Battle of Namdaemun

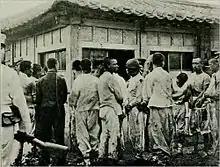
The Imperial Korean Armed Forces being disarmed by the Japanese army at the time of the disbandment.

On August 1, at 8 am, the military dissolution ceremony was held at the Dongdaemun Training Center. However, the soldiers were deceived into believing that they would receive unarmed combat training at the training center. Under the leadership of unit commanders and Japanese officers, they were gathered at the training center unarmed. However, the 1st Battalion, 1st Company, and the 2nd Battalion, 1st Company, were absent. While the messengers were being dispatched back and forth, gunshots were heard from the direction of Namdaemun, prompting a hurried dissolution ceremony. Furthermore, the Japanese gave the soldiers a small amount of banknotes under the guise of "gratitude money" (eunsageum). Upon receiving this money, the soldiers finally realized the true nature of the situation and felt a deep despair. However, they had already been completely disarmed, and with the heavily armed Japanese troops surrounding the training center from multiple directions, they were left with no options. Using similar deceptive methods, the Japanese military dissolved all regional units from August 3 to September 3, starting with the Bukcheong Garrison.